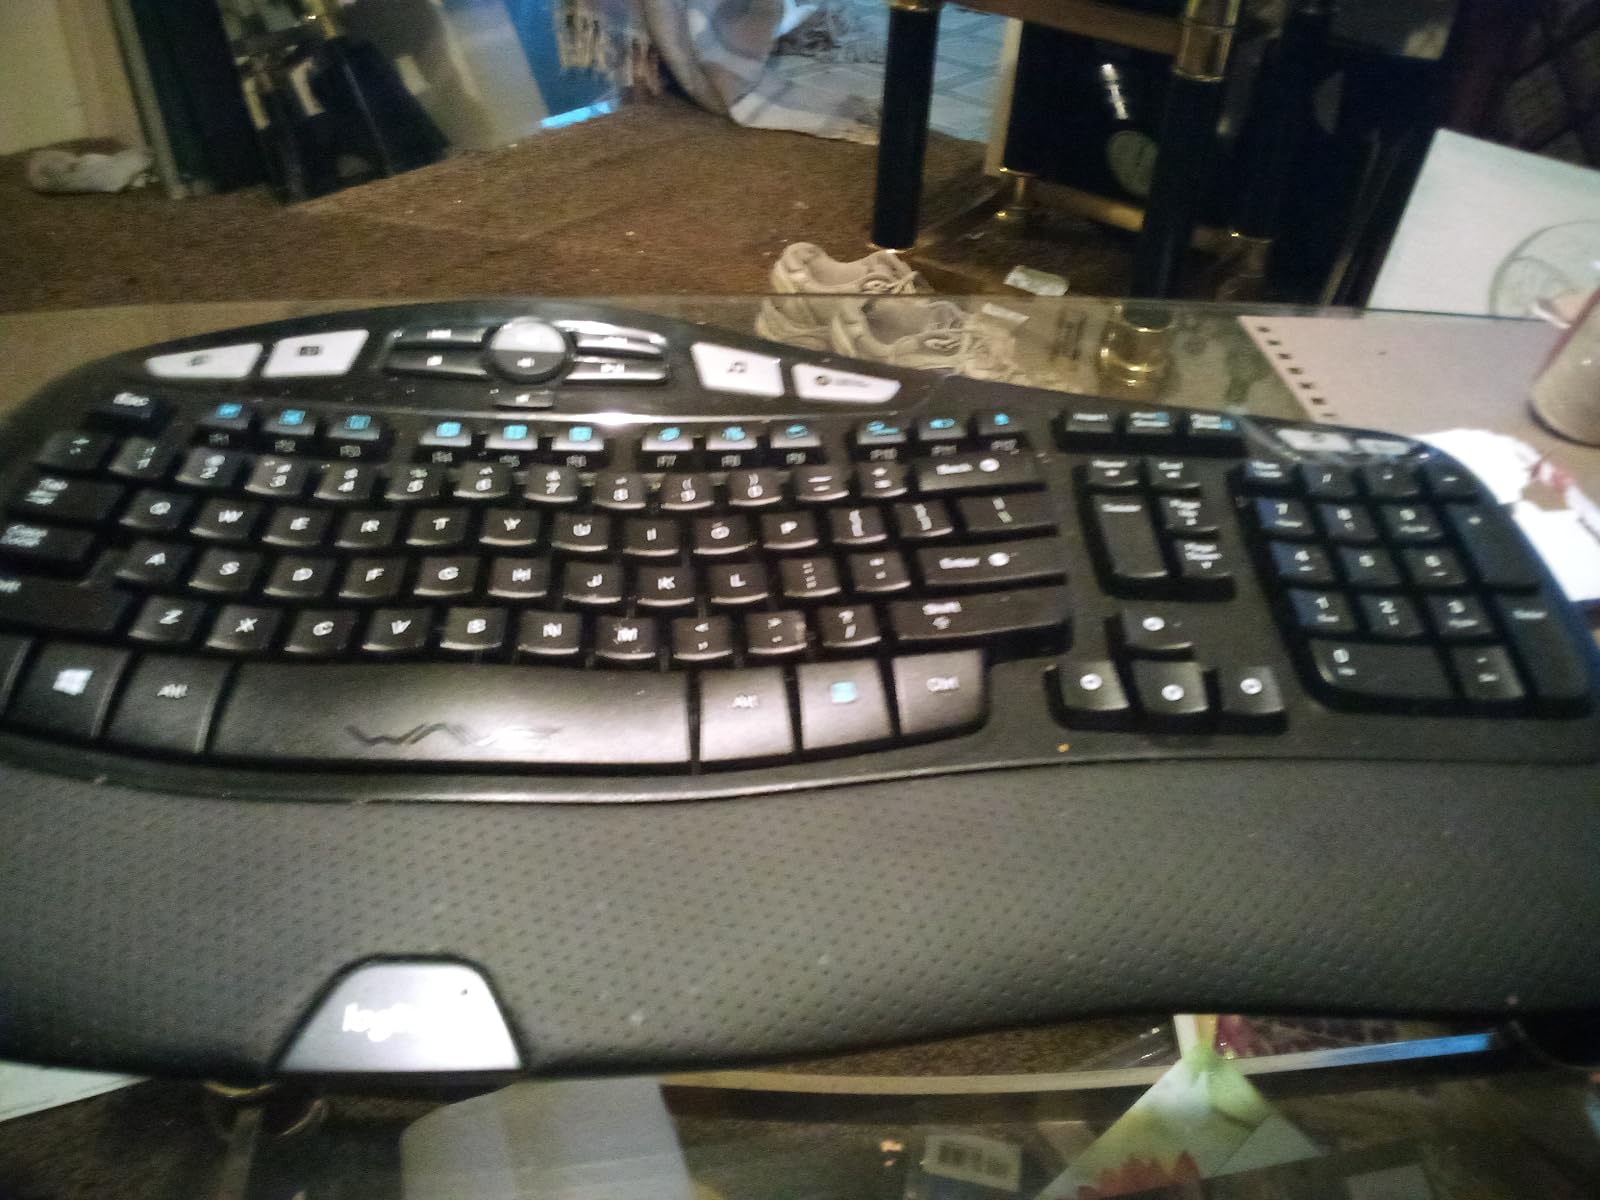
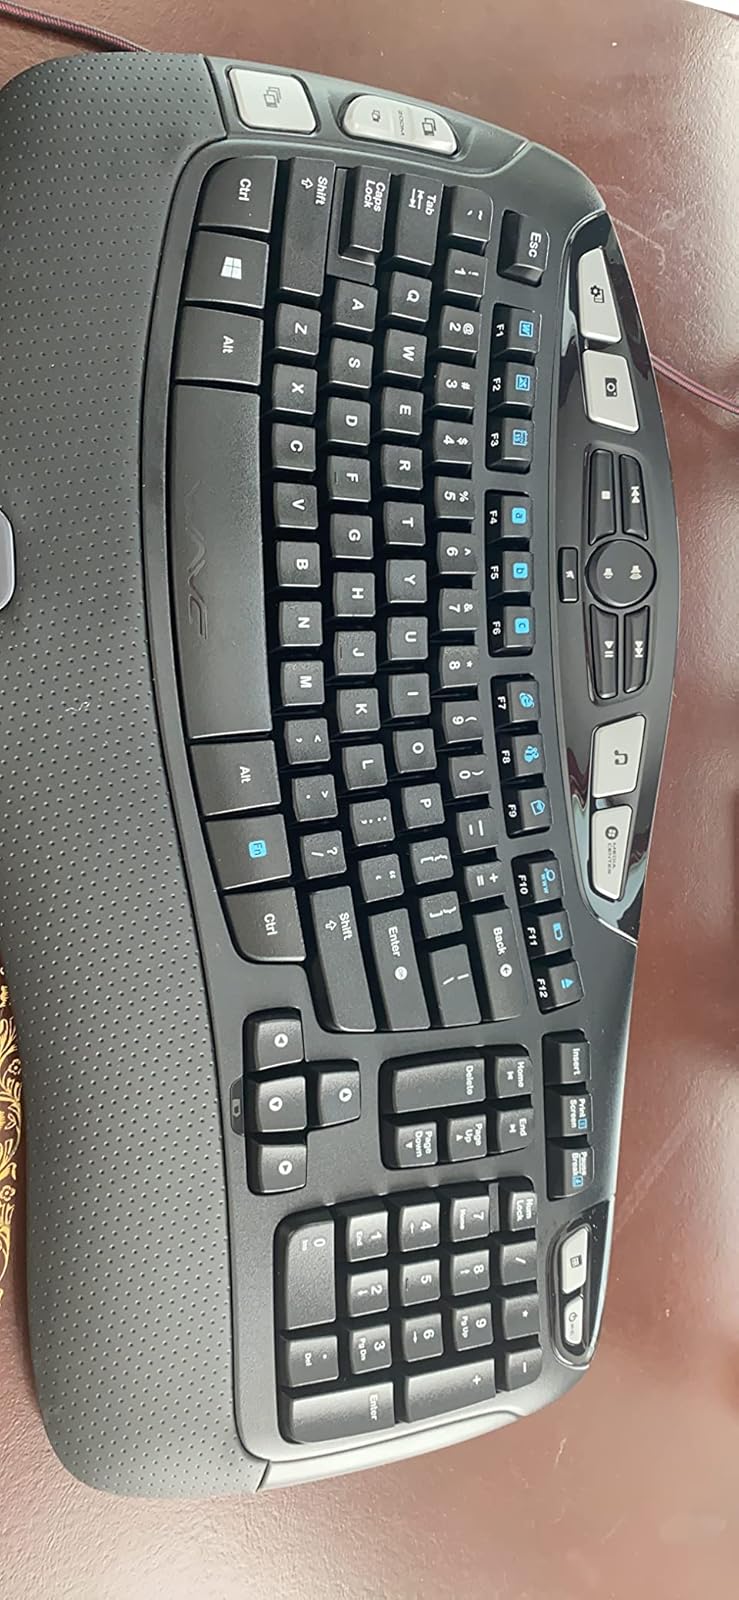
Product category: keyboard
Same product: yes